Hugh Nelson (Canadian politician)

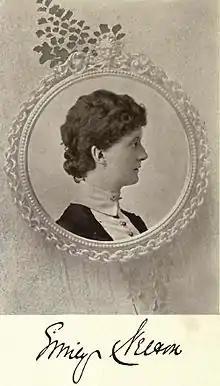
Mrs Emily Nelson by William James Topley

Hon Hugh Nelson, then a Senator married 17 September 1885 Emily Stanton, daughter of Isaac Brock Stanton and his wife, Maria Wilson. Emily was born and educated in Canada. The couple lived at 354 Cooper Street, Ottawa and Government House, Victoria during Hugh Nelson`s terms of office. He died in London, England on 3 March 1893.